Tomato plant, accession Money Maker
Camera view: tilt-top (135 deg); turntable rotation: 90 degrees
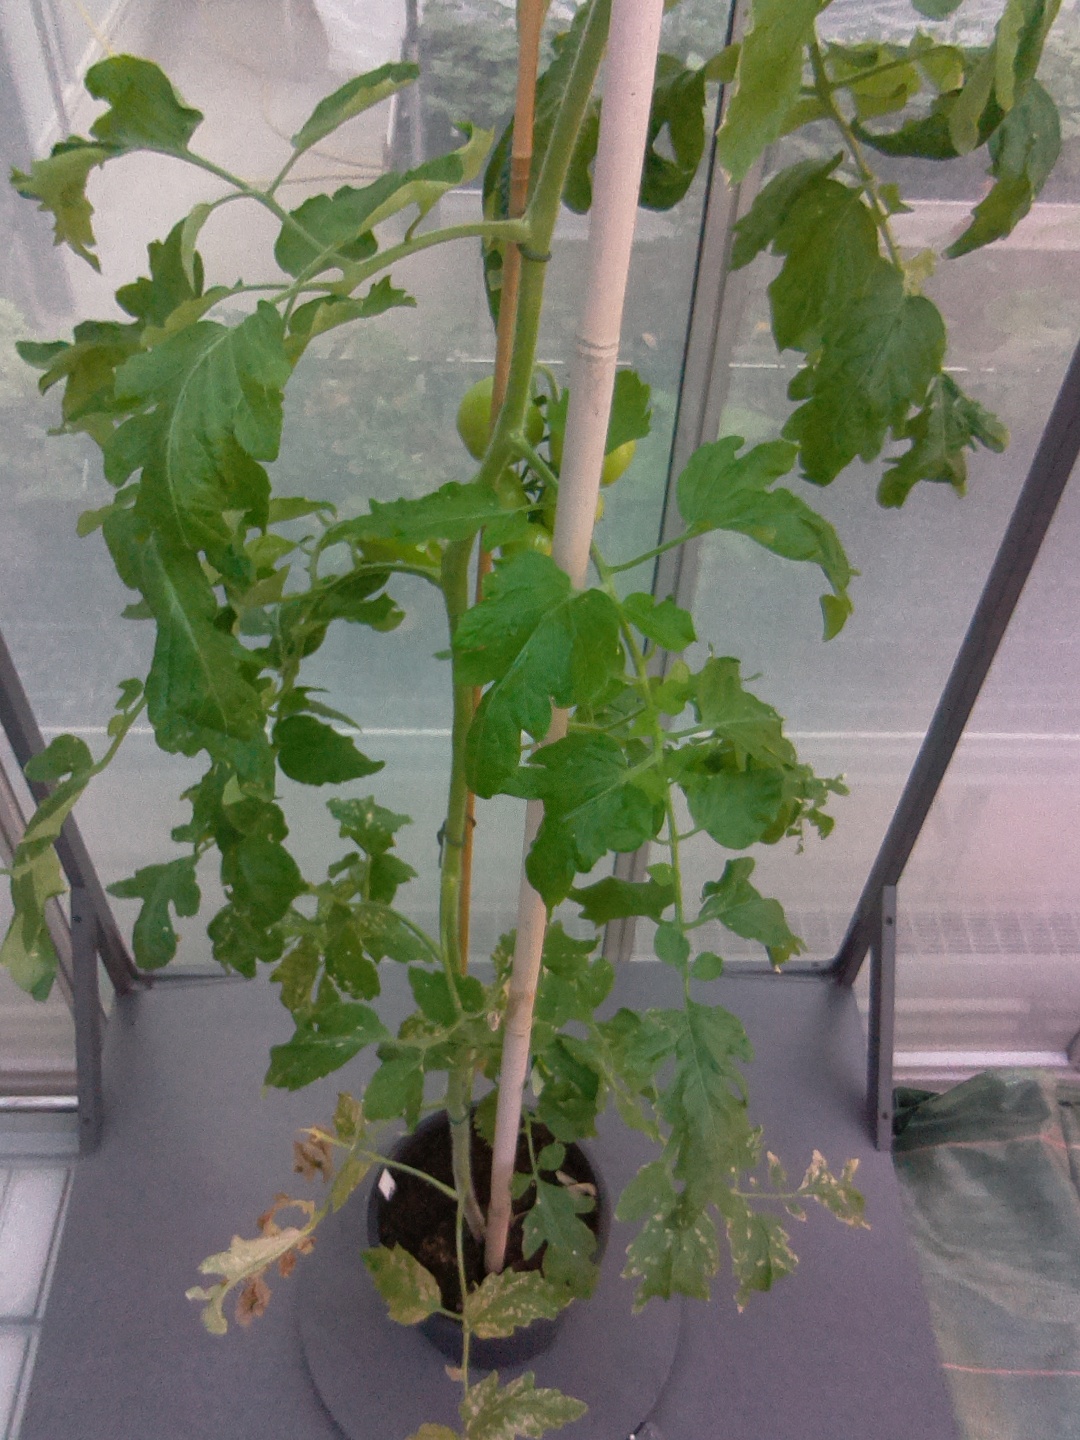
BBCH growth stage 74: 40%-50% of final fruit size